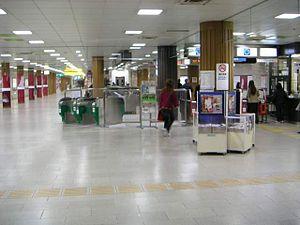
Le métro de Fukuoka est un des systèmes de transport en commun de la ville de Fukuoka située dans l'ile de Kyūshū dans le sud du Japon.